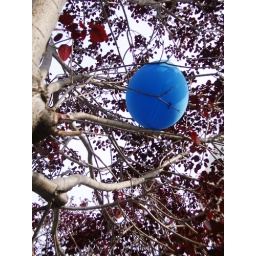
A blue balloon caught in the branches of a tree